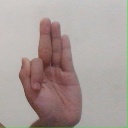
अक्षर: फ